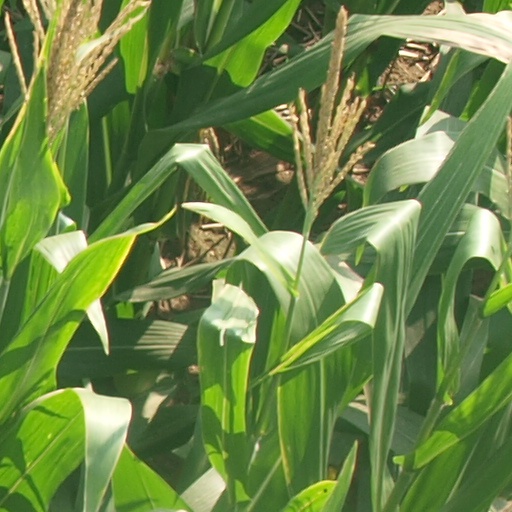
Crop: maize; corn